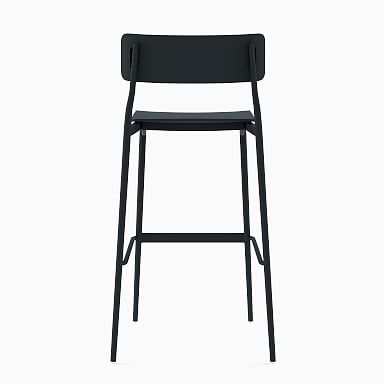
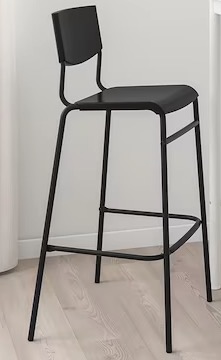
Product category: stool
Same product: no